Johan Georg Lillienberg

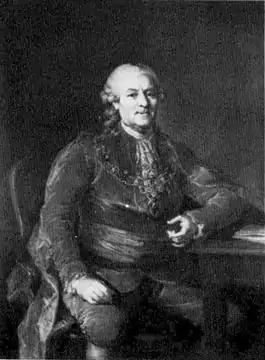
Johan Georg Lillienberg.

Johan Georg Lillienberg (1713 – 1798) was a Swedish count and politician who was appointed as Lawspeaker of Gotland in 1746. In 1749, he became Governor of Åbo and Björneborg County, and in 1757 Governor of Uppsala County. Lillienberg was made a baron in 1766 and a count in 1778.